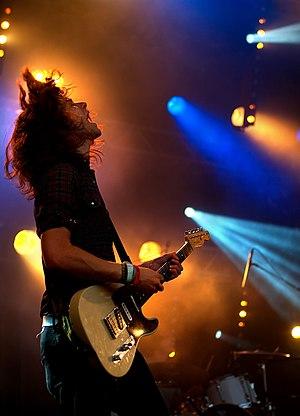
Freaky Age groupe de rock belge (Ternat)
Freaky Age est un groupe de rock indépendant belge, originaire de Ternat, en Région flamande. Il est actuellement composé de Lenny Crabbe, Mathias Declercq, Wouter Van den Bossche et Jonas Pauwels. Son troisième album sortira pendant l'été 2012.